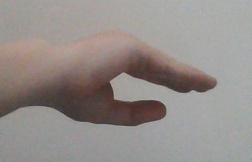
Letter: jeem